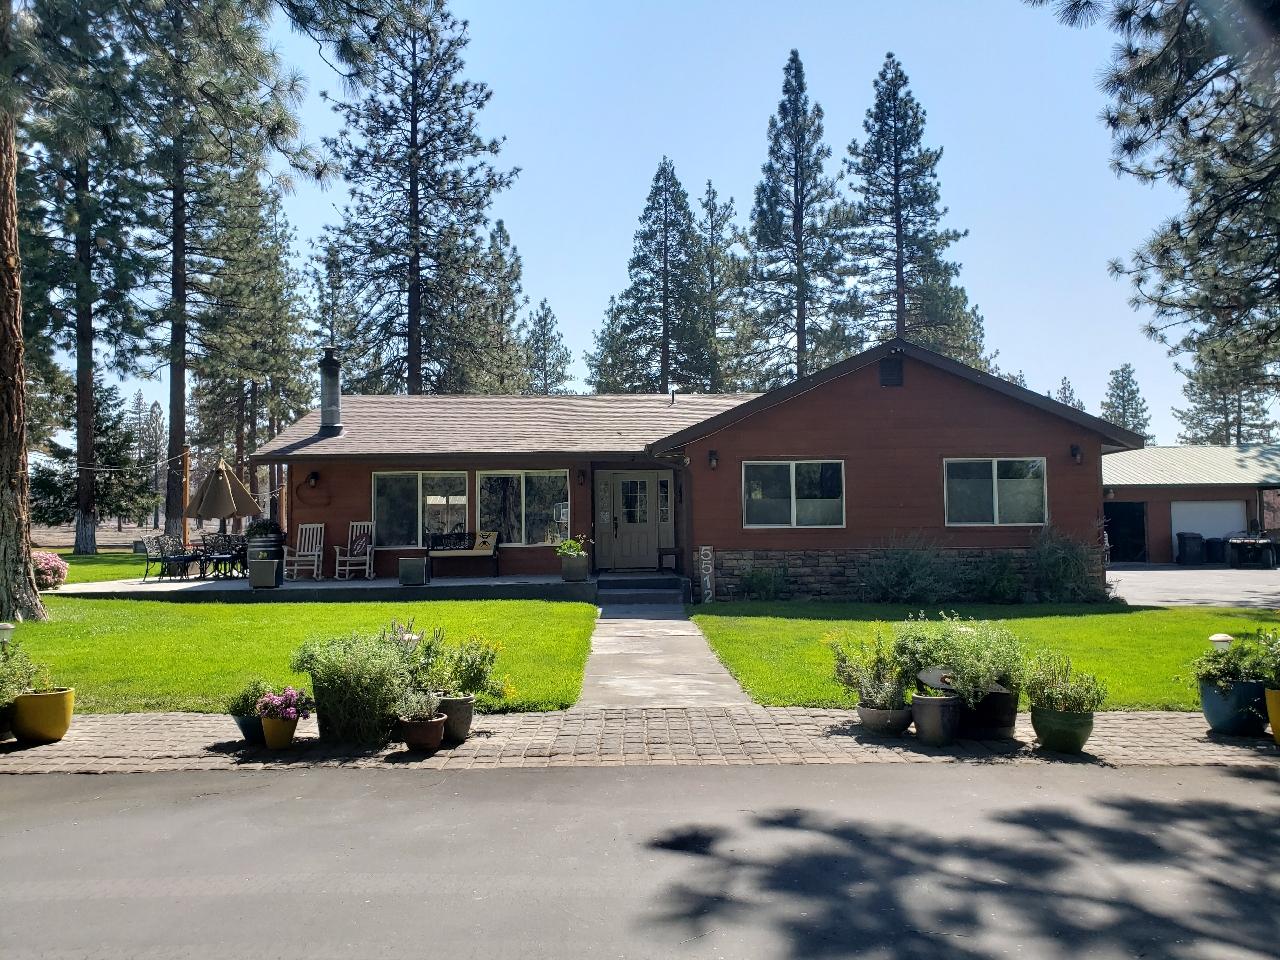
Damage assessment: no_damage